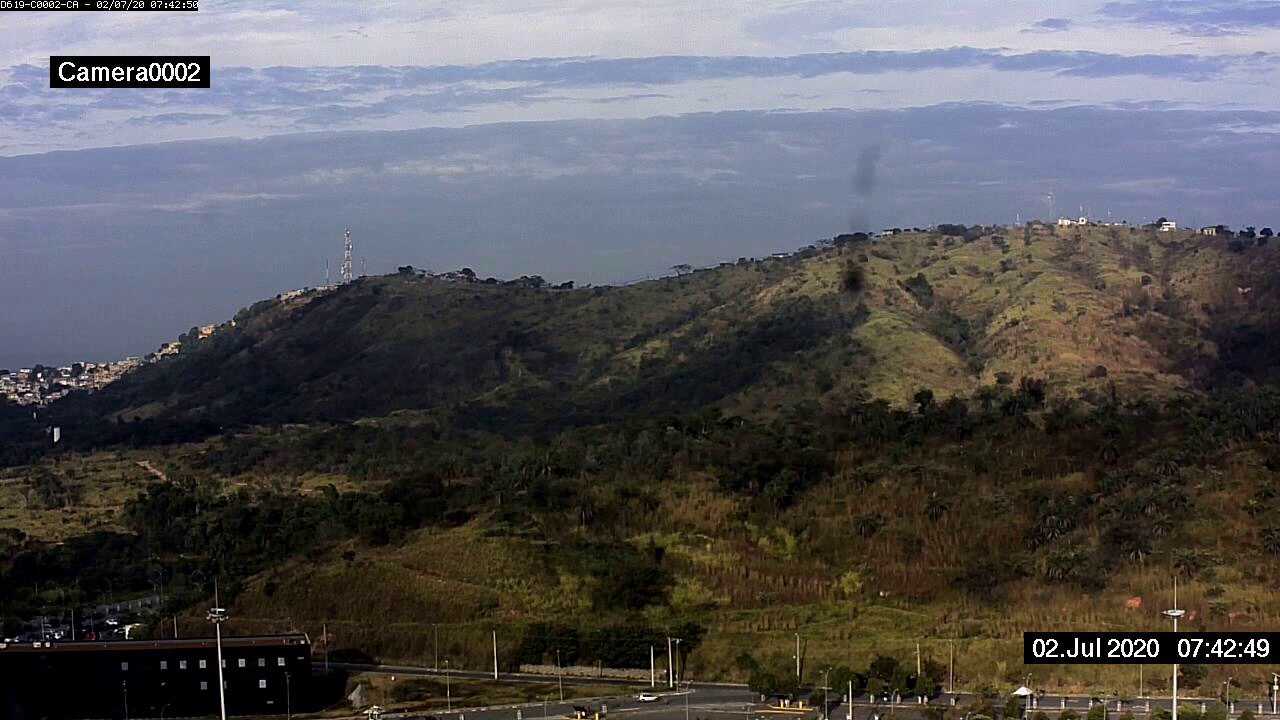
Fire: no
Smoke: no